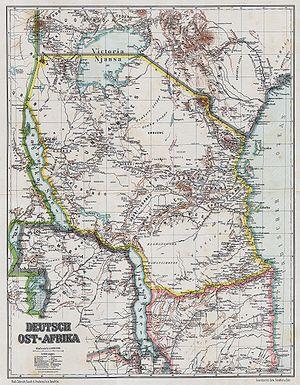
Le commerce interrégional par caravanes en Afrique de l'Est désigne la poussée du commerce en Afrique de l'Est au XIXᵉ siècle dont la base était la demande rapidement croissante pour l'ivoire sur le marché mondial. Dans une période d'environ 70 ans, le commerce de l'ivoire par caravanes et les batailles pour ses énormes profits a recouvert l'ensemble du territoire qui comprend actuellement le Kenya, l'Ouganda, la Tanzanie, le Rwanda, le Burundi, le Malawi, la partie est du Congo et la partie nord du Mozambique.